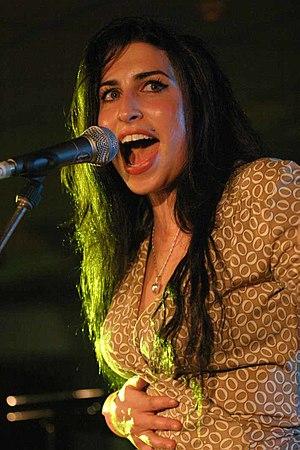
Amy Winehouse [ˈeɪmi ˈwaɪnhaʊs], née le 14 septembre 1983 à Londres et morte le 23 juillet 2011 dans cette même ville, est une chanteuse, auteur-compositrice-interprète et guitariste britannique, connue pour sa voix caractéristique rappelant celles de Dinah Washington, Sarah Vaughan ou encore Wanda Jackson. D'une manière générale, sa musique est un mélange de styles comme le jazz, le blues ou encore la soul.